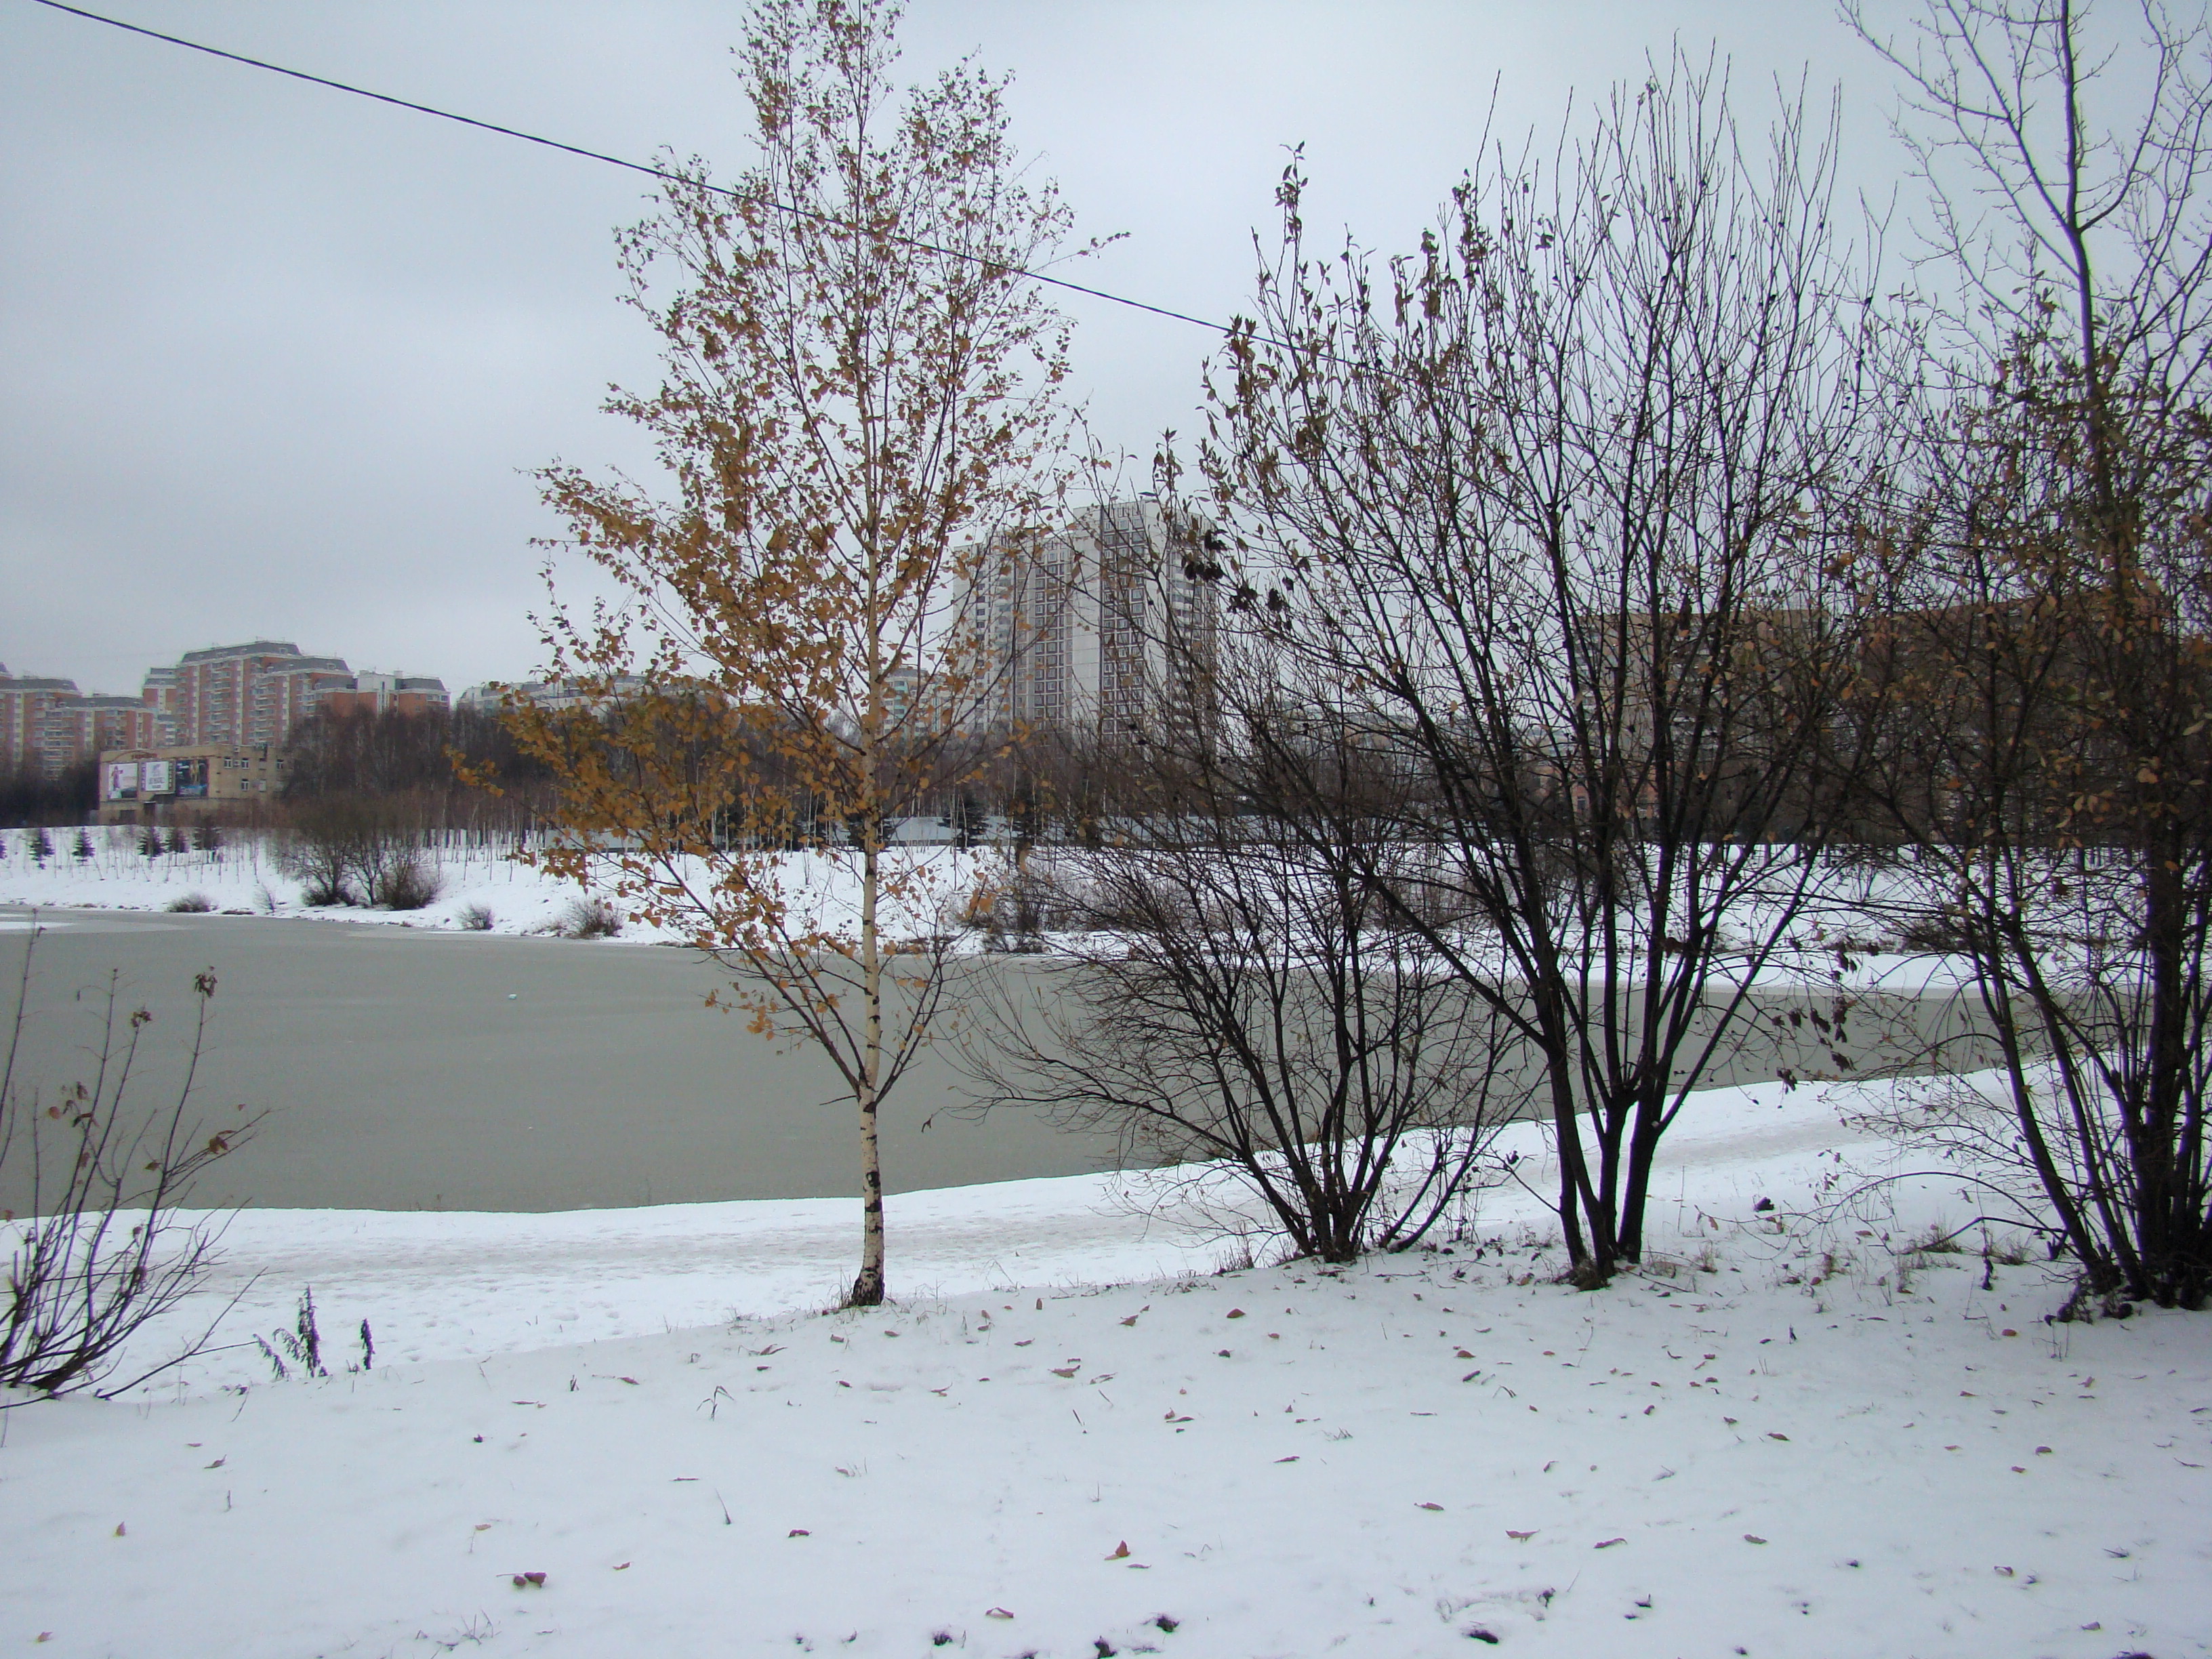
tree, snow, winter, city, cityscape, pond, ice, weather, season, sony, blizzard, moscow, russia, cityscapes, dsch9, freezing, winter storm